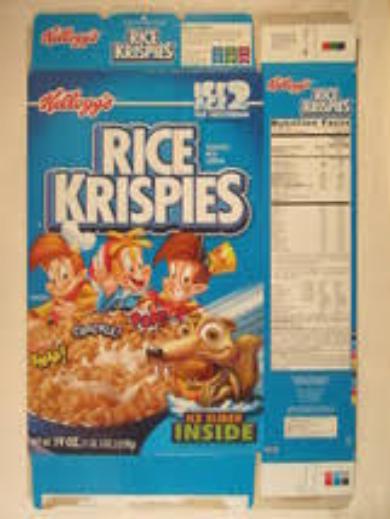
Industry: Food